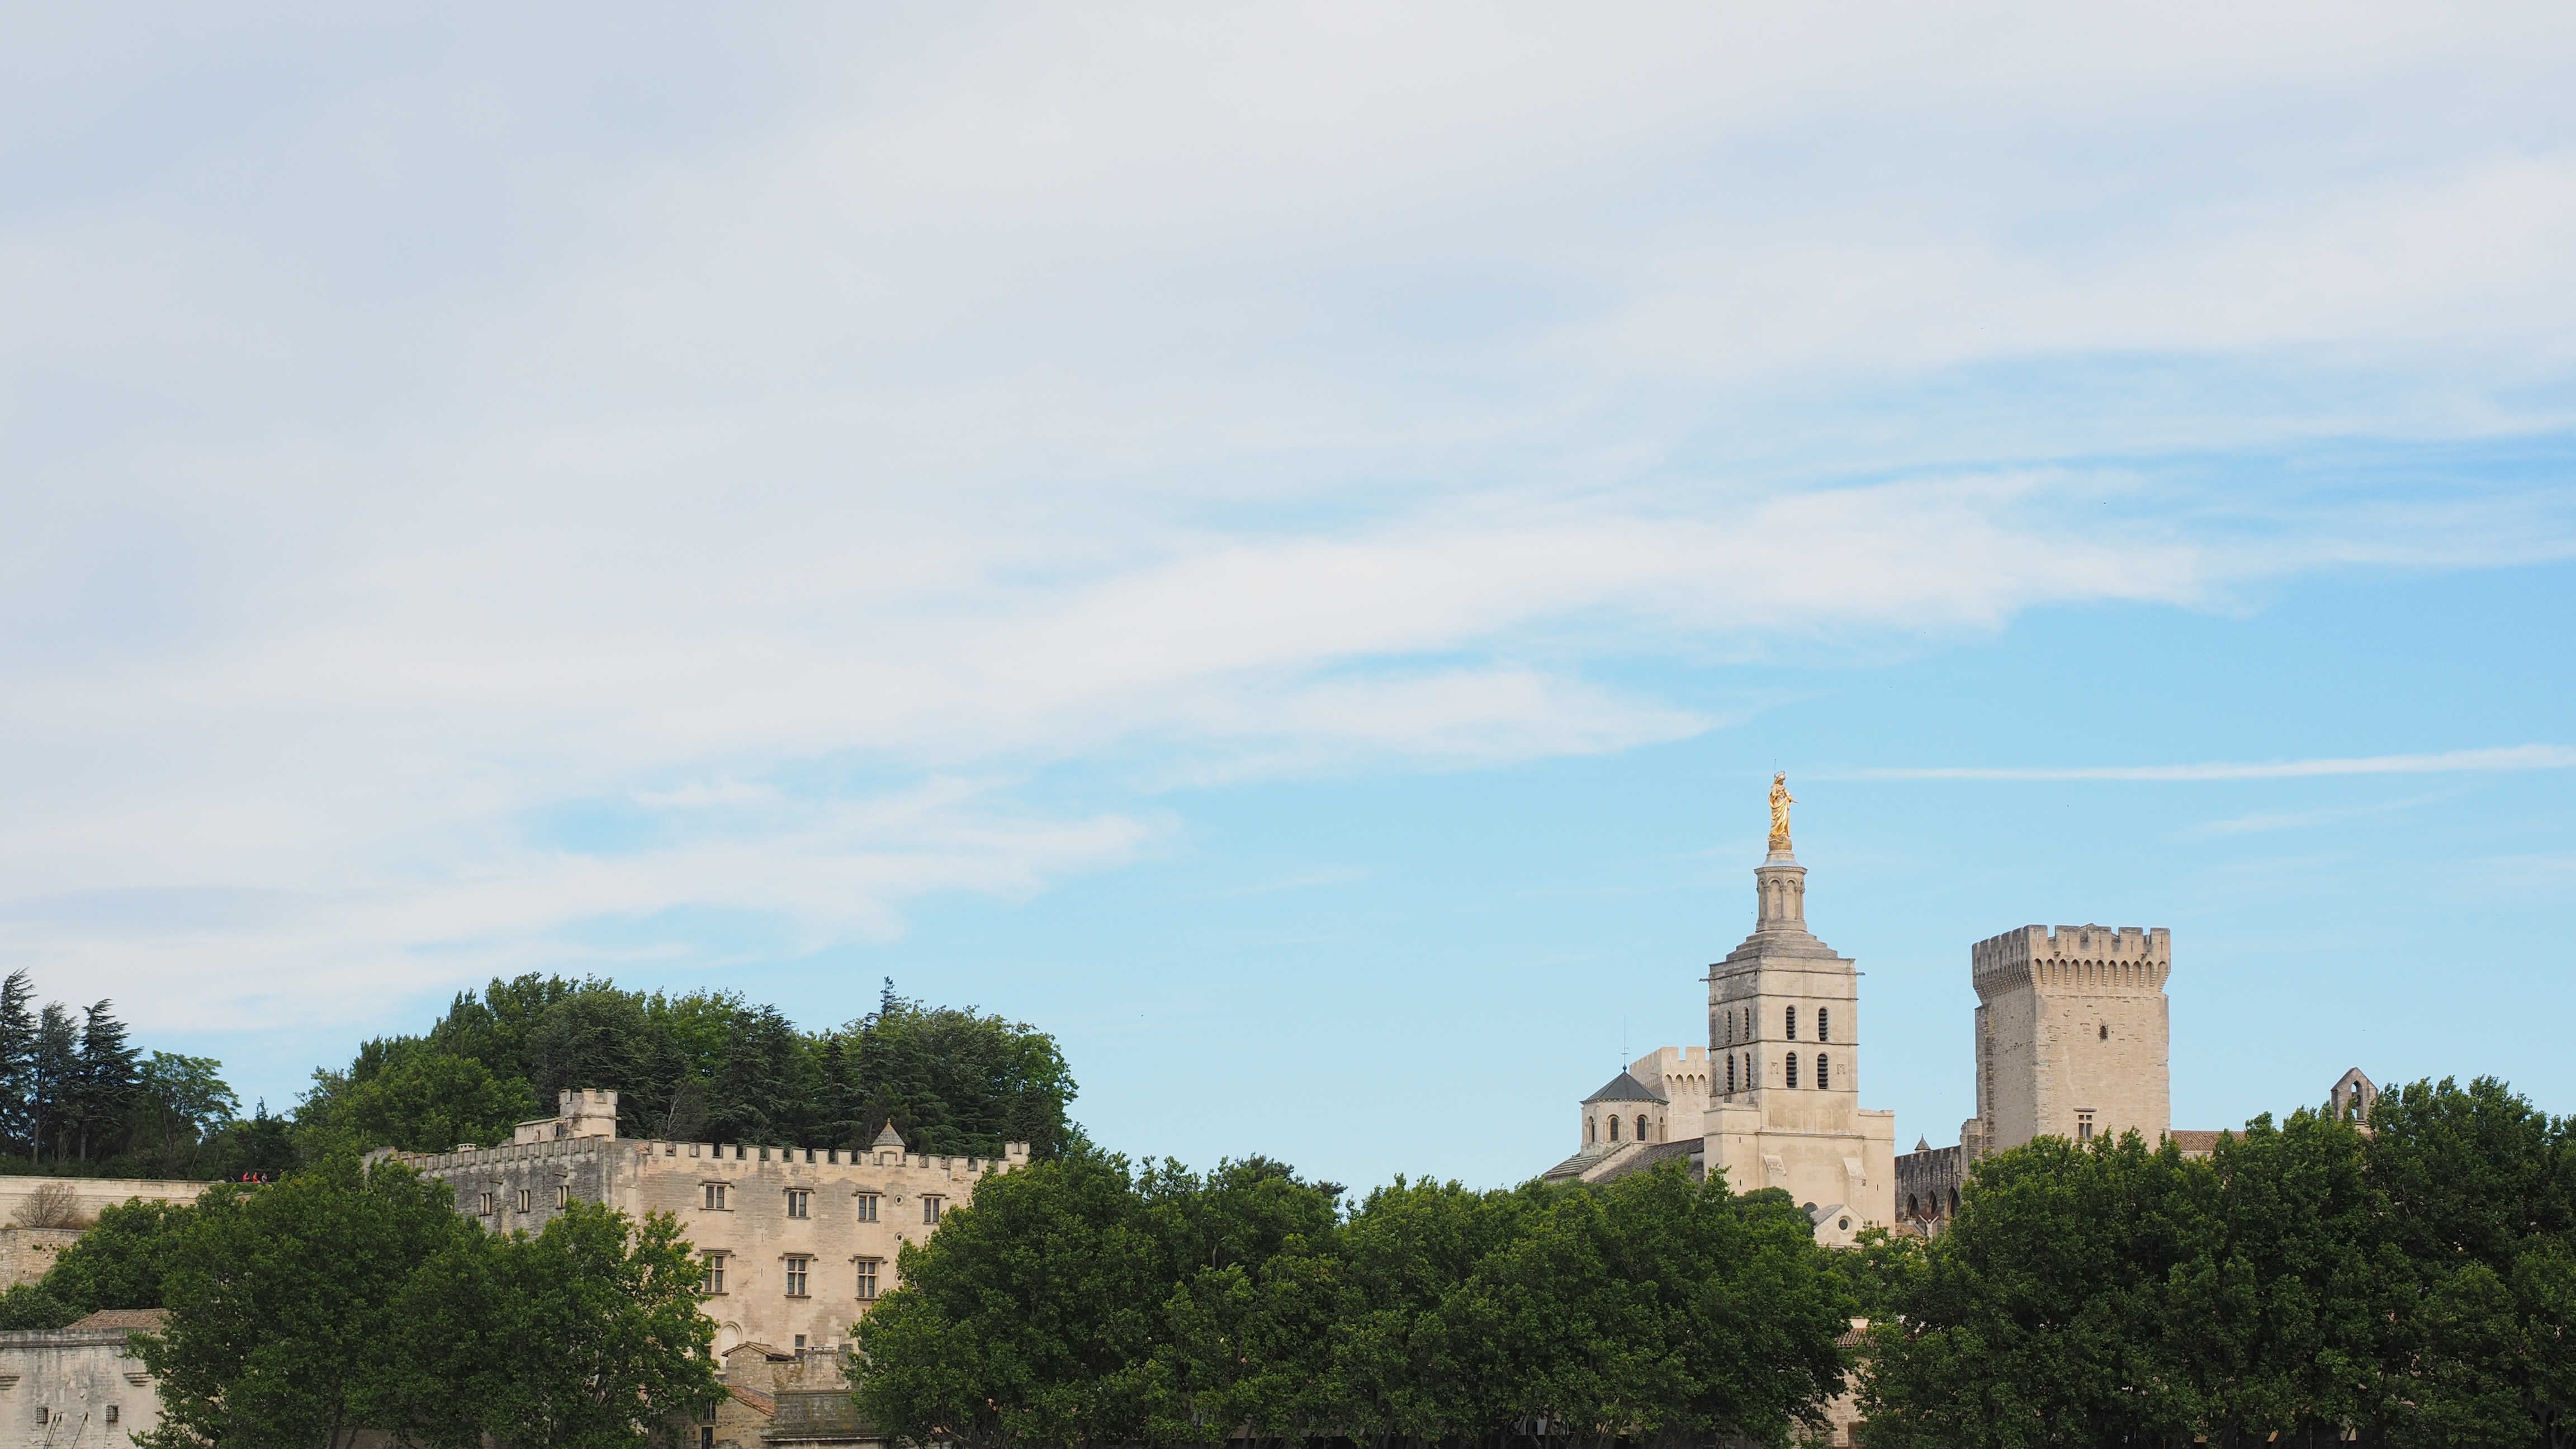
architecture, sky, hill, building, city, france, statue, golden, tower, castle, cathedral, place of worship, city view, places of interest, tourist attraction, avignon, imposing, roman catholic cathedral, roman catholic archdiocese of, roman catholic archdiocese of avignon, statue of the virgin mary, virgin mary, golden statue